Richard Lubbock

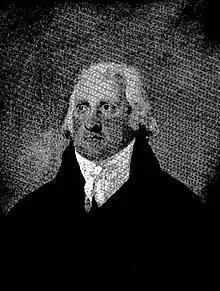
The only known portrait of Lubbock, by John Crome, 1808

Richard Lubbock (c. 1759 – 2 September 1808) was an English physician and chemist who documented the contemporary history of phlogiston theory in England his 1784 dissertation, which was based on the teachings of Joseph Black.